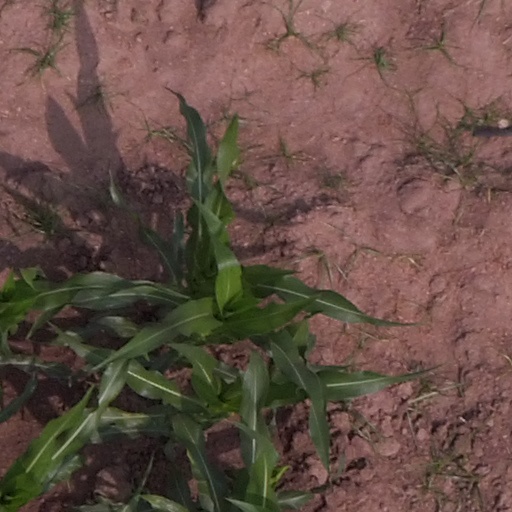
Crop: maize; corn